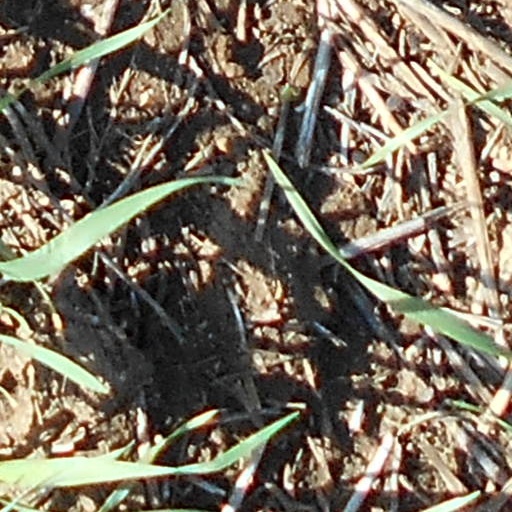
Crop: wheat